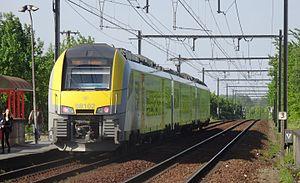
Gare d'Acren, ligne 90, Deux-Acren (Lessines), Belgique.
La gare d'Acren est une gare ferroviaire belge de la ligne 90, de Denderleeuw à Jurbise, située à Deux-Acren section de la commune de Lessines dans la province de Hainaut en région wallonne.